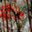
Label: forest